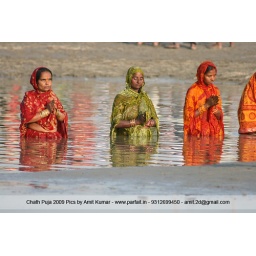
(Chath Vratey) Devotee standing in ganga river praying to sun